Segagaga

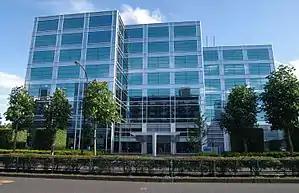
A three-section building with glass windows

"Segagaga" was directed and designed by Tez Okano, who worked on the game in secret for two years before presenting it to the company, fearing that "anything could have happened" if the project was revealed. When it was initially shown off, Sega's management misconstrued the game as a sort of joke, and dismissed the game. When Okano presented the game again, Hitmaker president Hisao Oguchi became impressed and allowed development of the game to continue. The game was produced on a small budget. Toei Animation produced the opening and cutscenes; because of the budget, Okano was given a small discount.